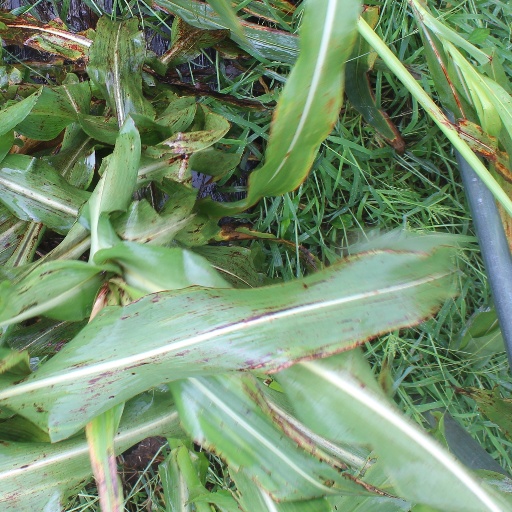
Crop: sorghum